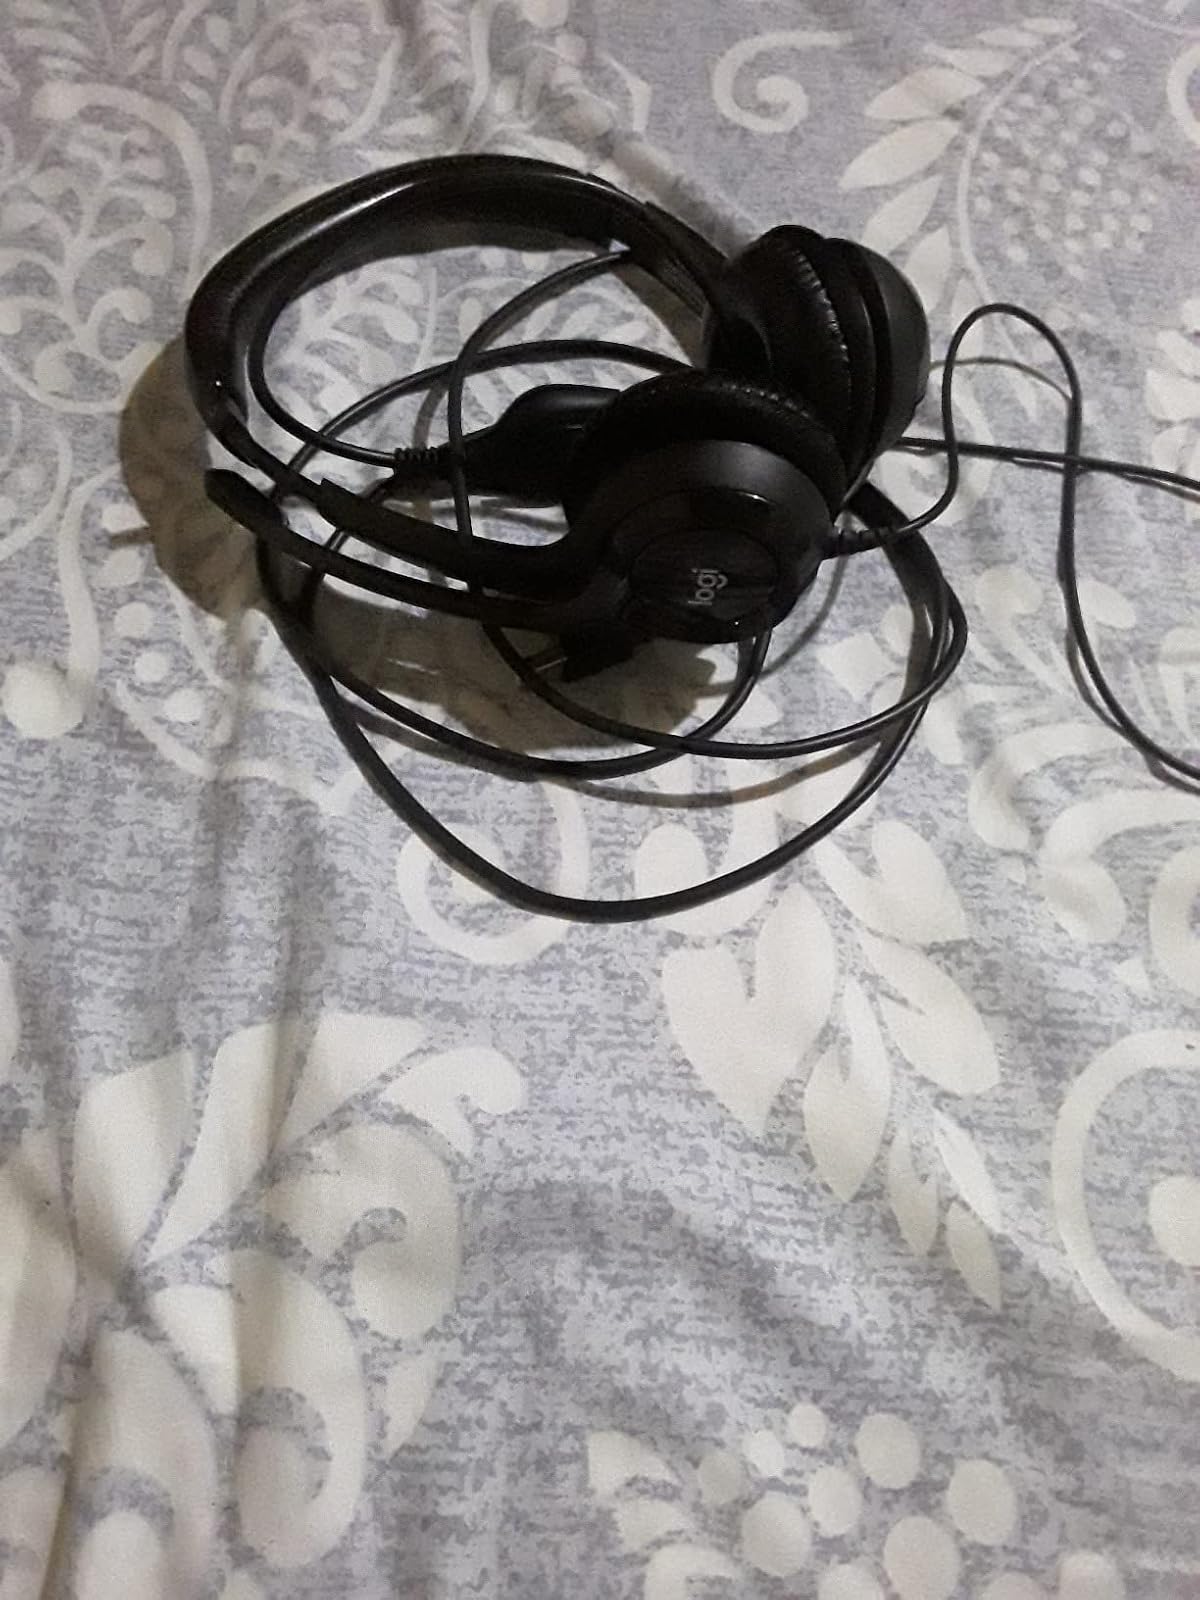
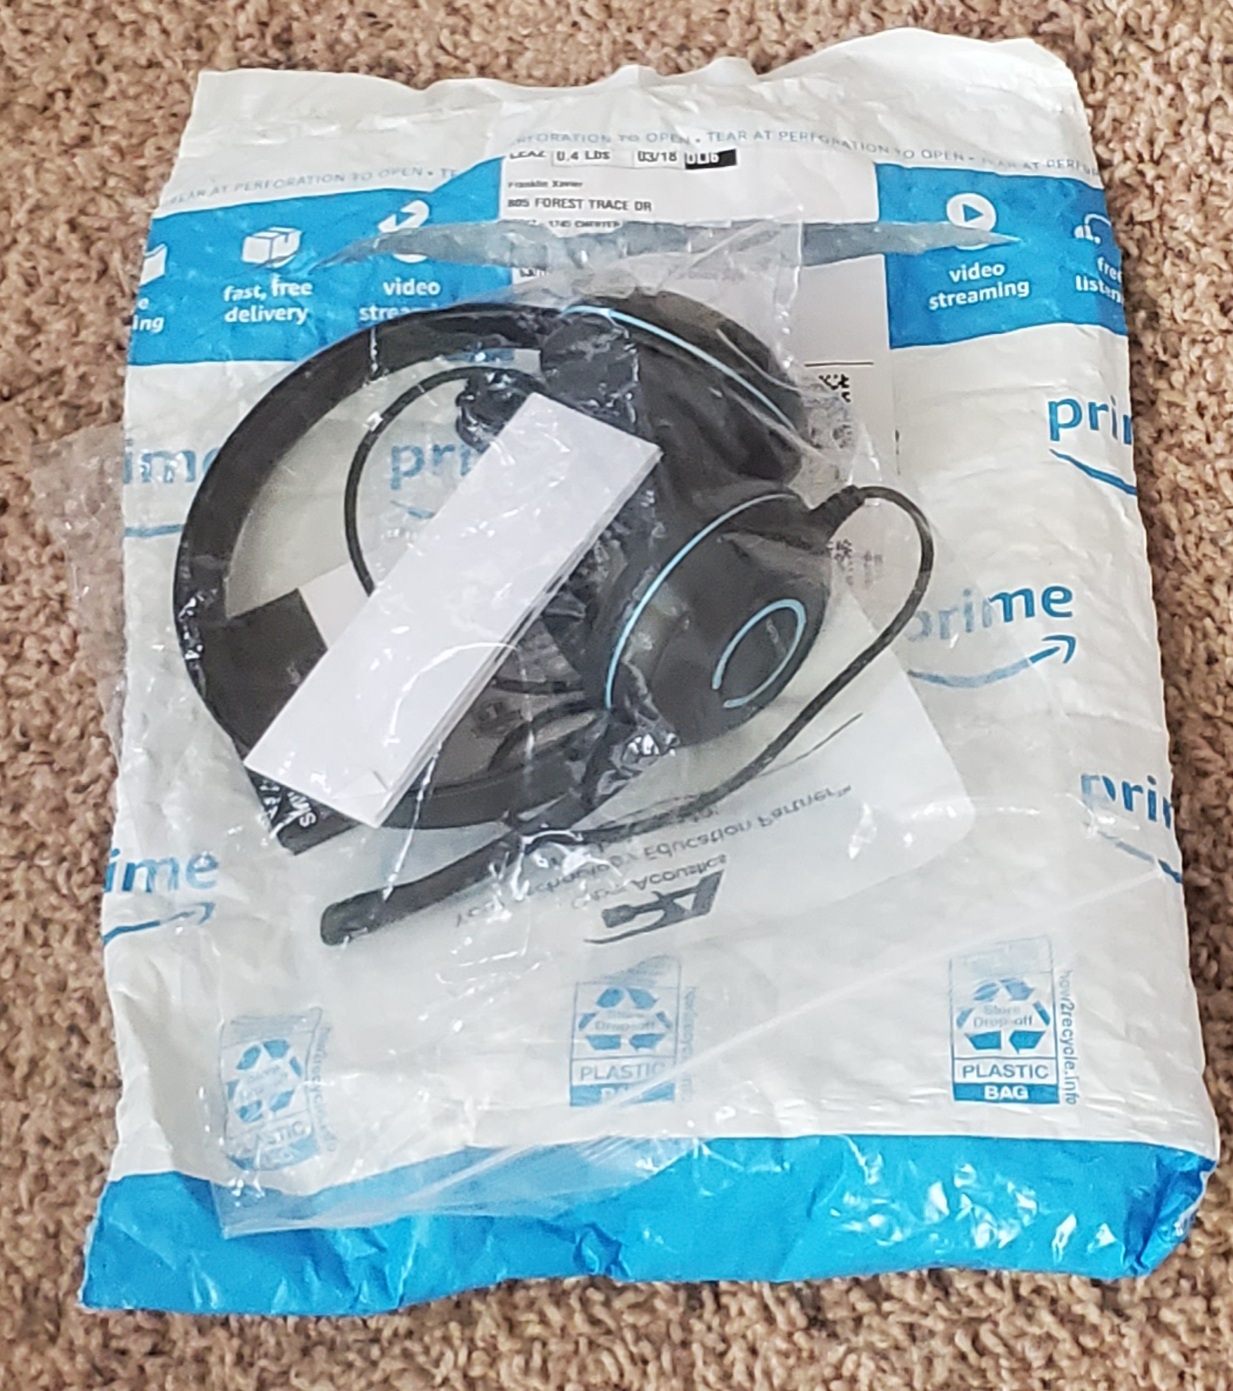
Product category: headphones
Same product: no